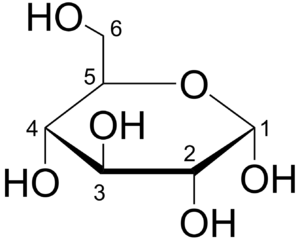
La projection de Haworth est un moyen pratique de représenter la structure cyclique des oses avec une simple perspective tridimensionnelle.
La stéréochimie est l'étude de l'arrangement spatial des molécules, qui leur confère des propriétés particulières. Dans ce but, les chimistes ont imaginé plusieurs représentations bidimensionnelles permettant de visualiser ces conformations tridimensionnelles.